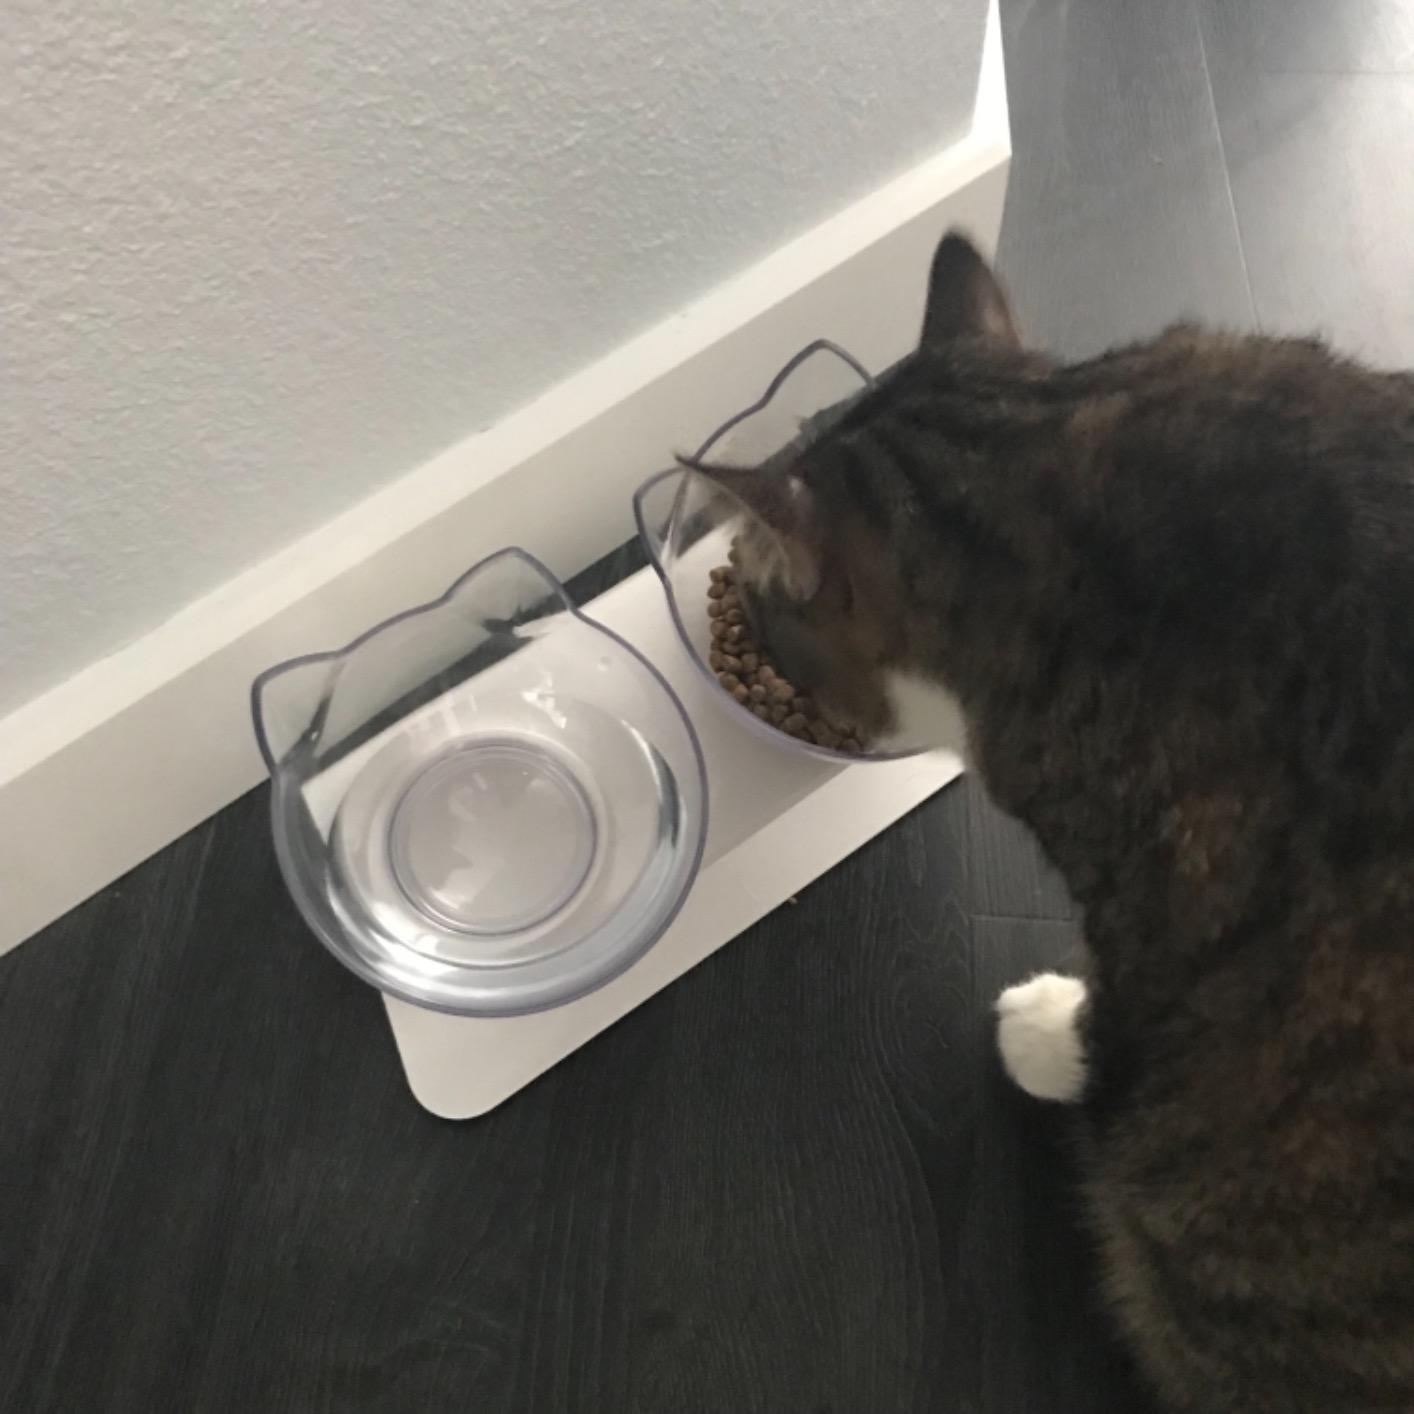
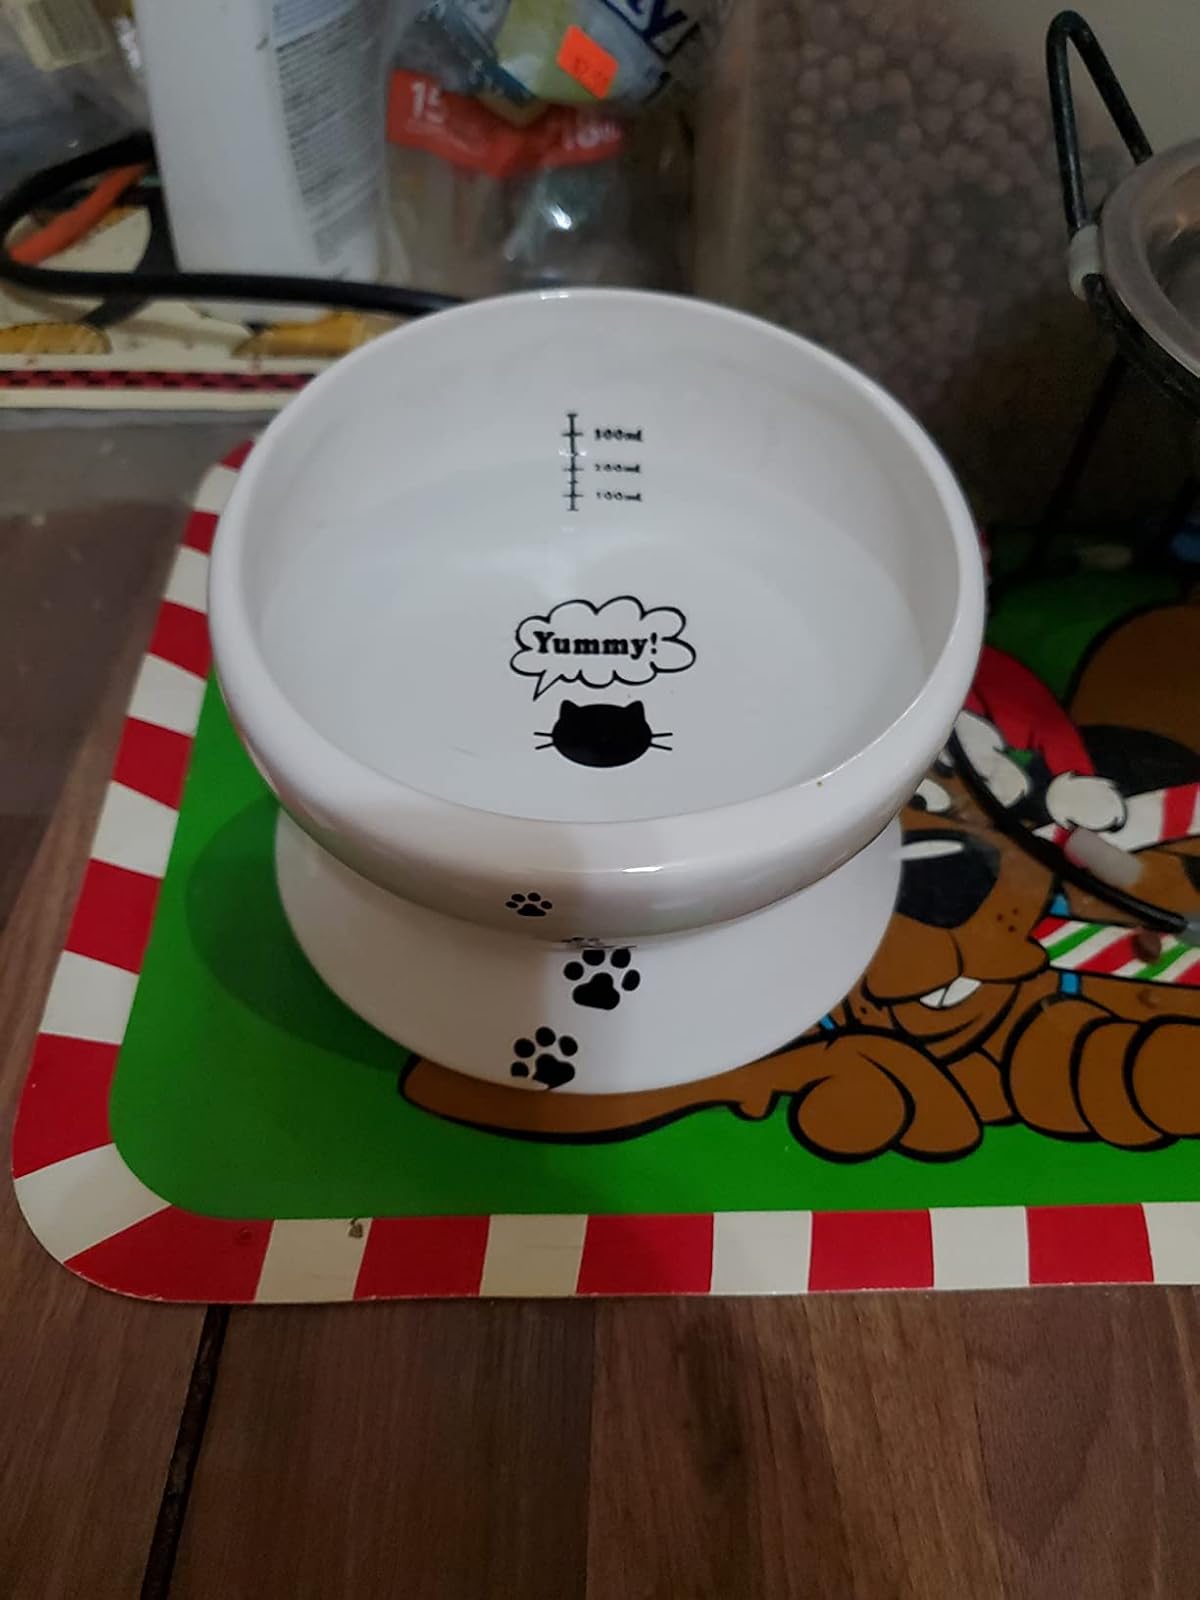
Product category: items_bowl
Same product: no